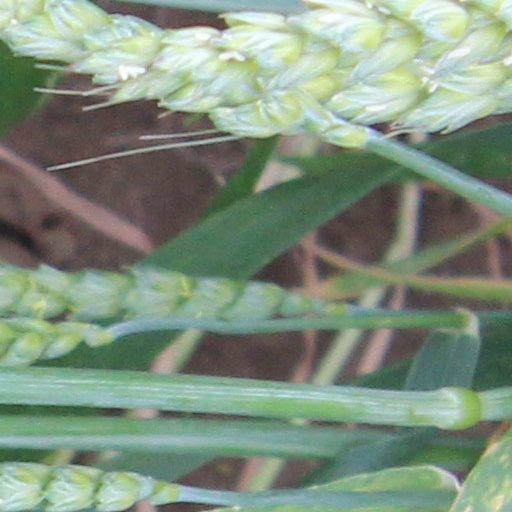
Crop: wheat